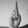
ASL letter: R